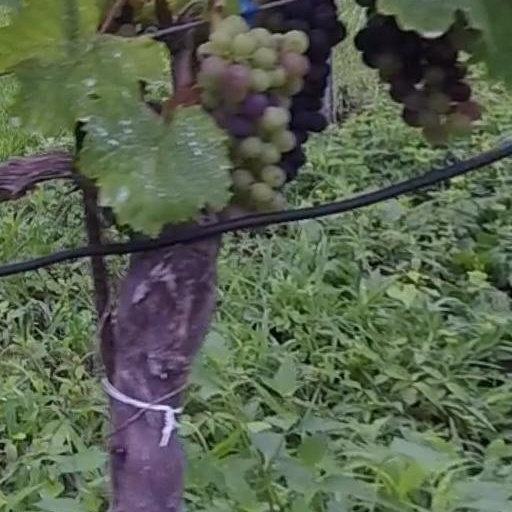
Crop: grape